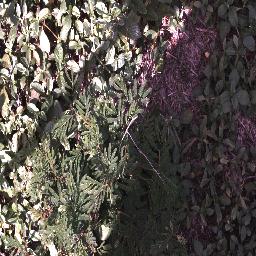
Label: negative